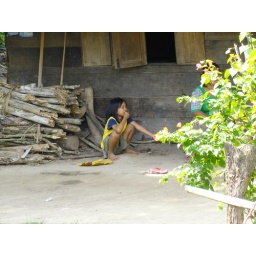
Village girl in front of her house